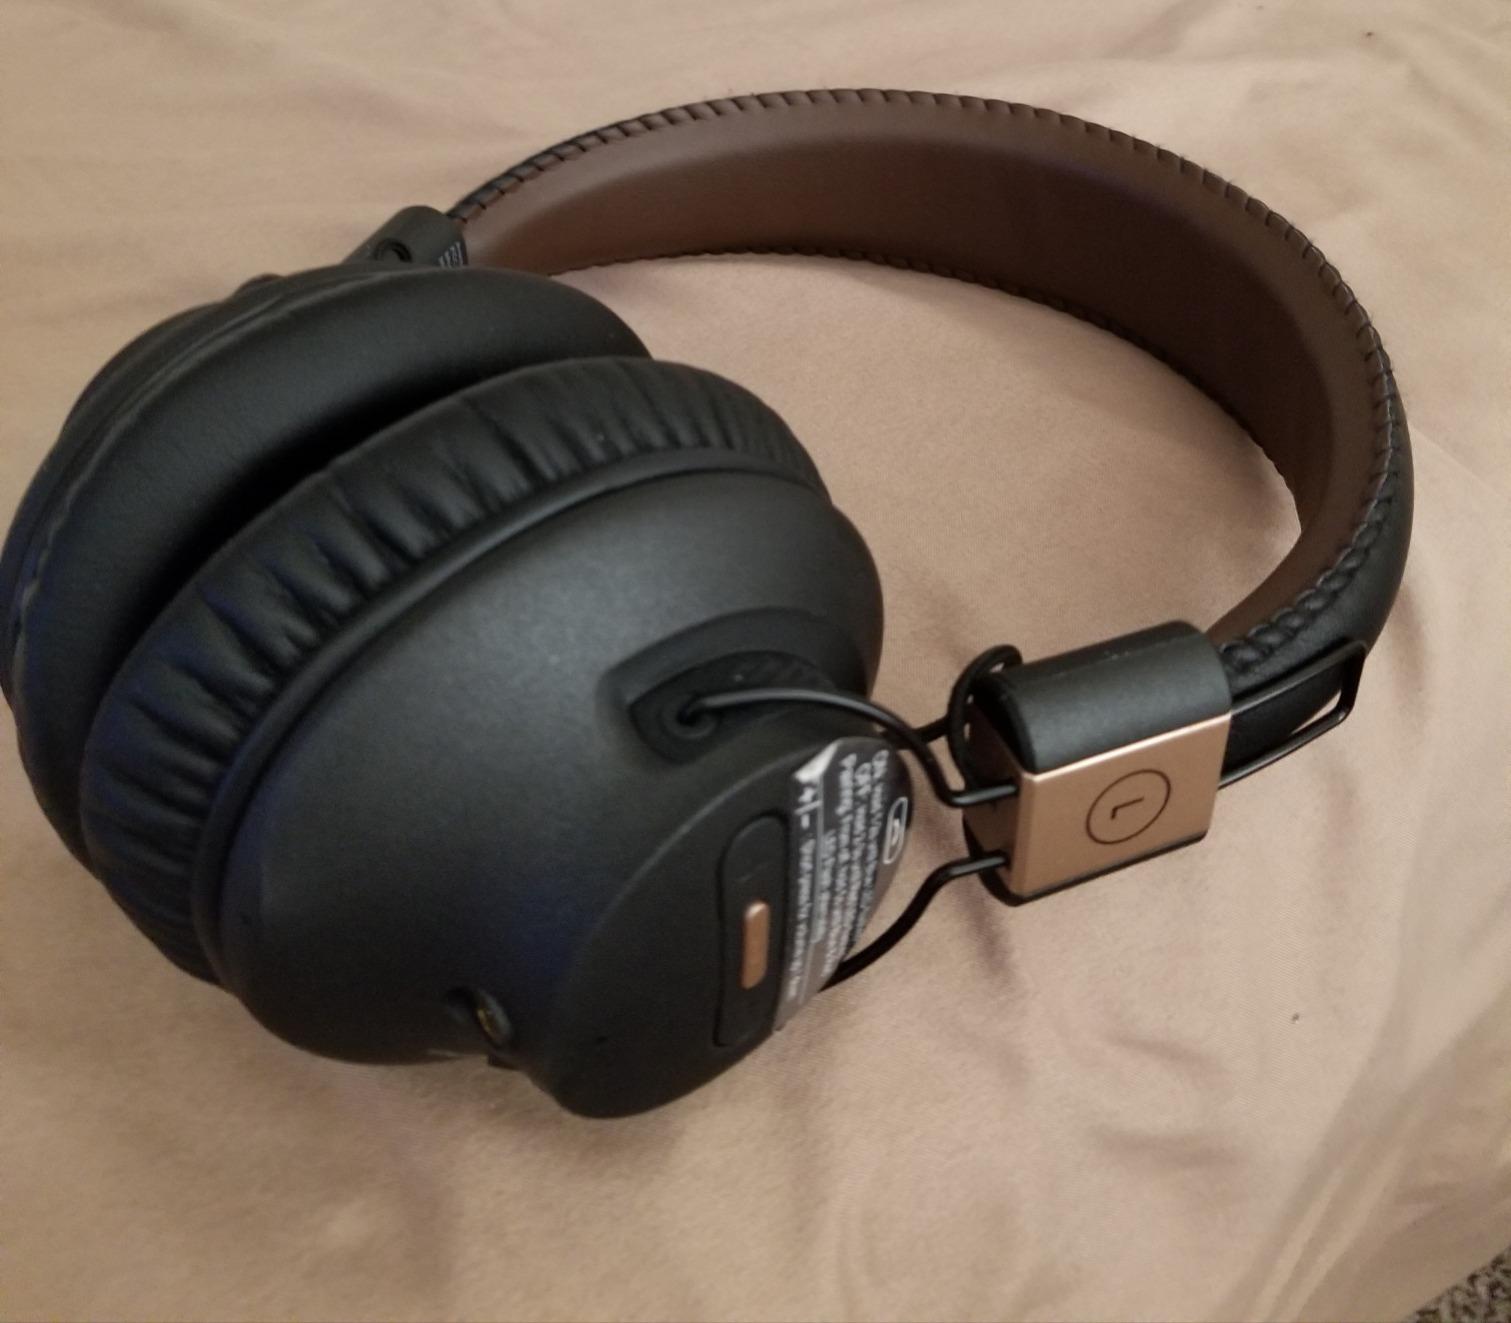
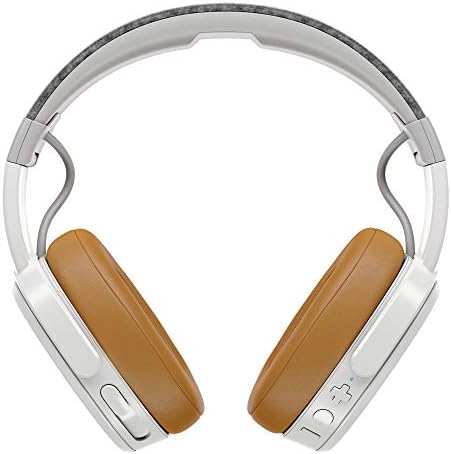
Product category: headphones
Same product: no